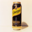
Label: can